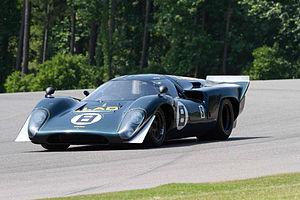
Charles W. "Chuck" Parsons, né le 6 février 1924 à Bruin et décédé le 3 janvier 1999 à Walnut âgé de 74 ans, est un pilote automobile américain sur circuits à bord de voitures de sport, Grand Tourisme et Sport-prototypes.